Trolleybuses in Eberswalde

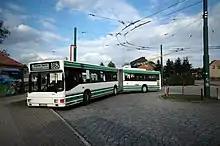
An ÖAF Gräf & Stift NGE 152 M17 trolleybus in Eberswalde, 2011.

The Eberswalde trolleybus system serves the city of Eberswalde, in the "Land" of Brandenburg, Germany.